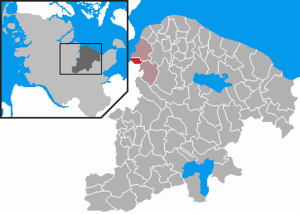
Mönkeberg
Kort
Mönkeberg er en by og kommune i det nordlige Tyskland, beliggende i Amt Schrevenborn i den nordlige del af Kreis Plön. Kreis Plön ligger i den østlige/centrale del af delstaten Slesvig-Holsten.